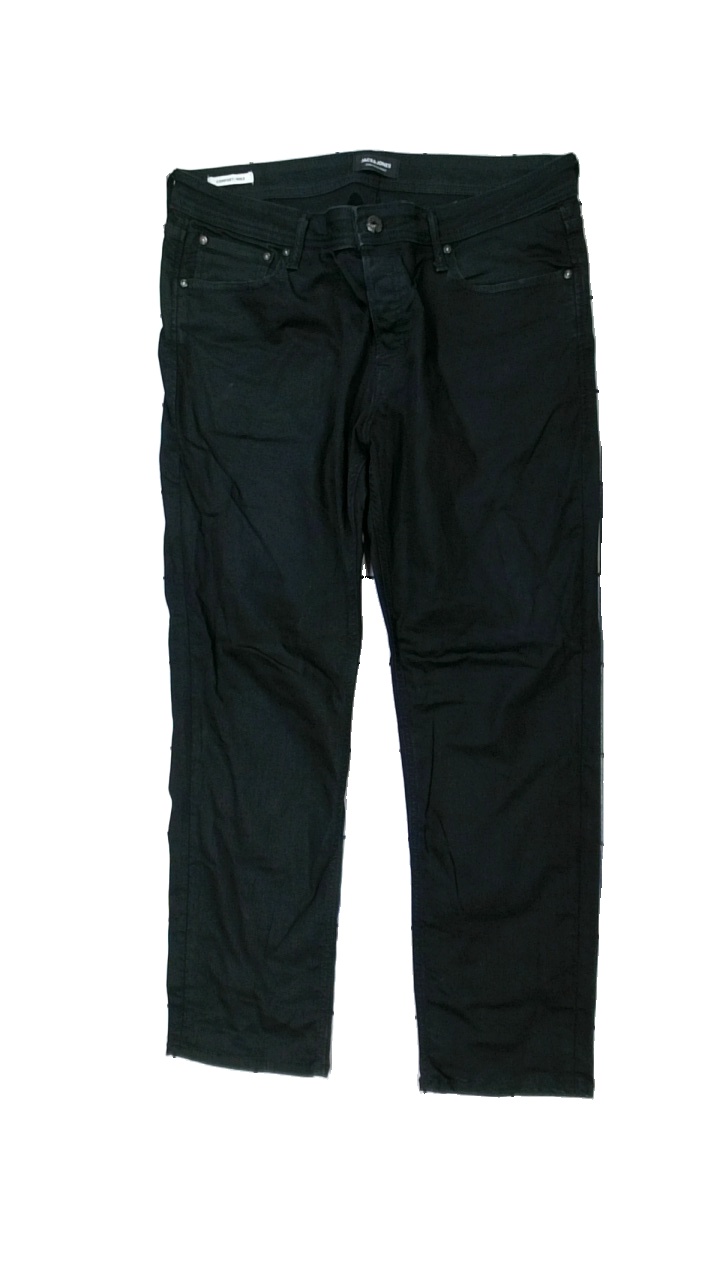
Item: Jeans (Men)
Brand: Jack And Jones
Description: svarta jeans
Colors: Black
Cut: Regular
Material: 90% cotton 10% elastane
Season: All
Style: Denim
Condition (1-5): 5
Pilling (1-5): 5
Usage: Reuse
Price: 50-100